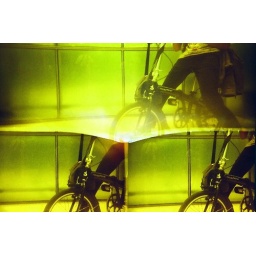
bike in yellow